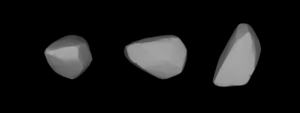
(182) Elsa est un astéroïde de la ceinture principale découvert par Johann Palisa le 7 février 1878.